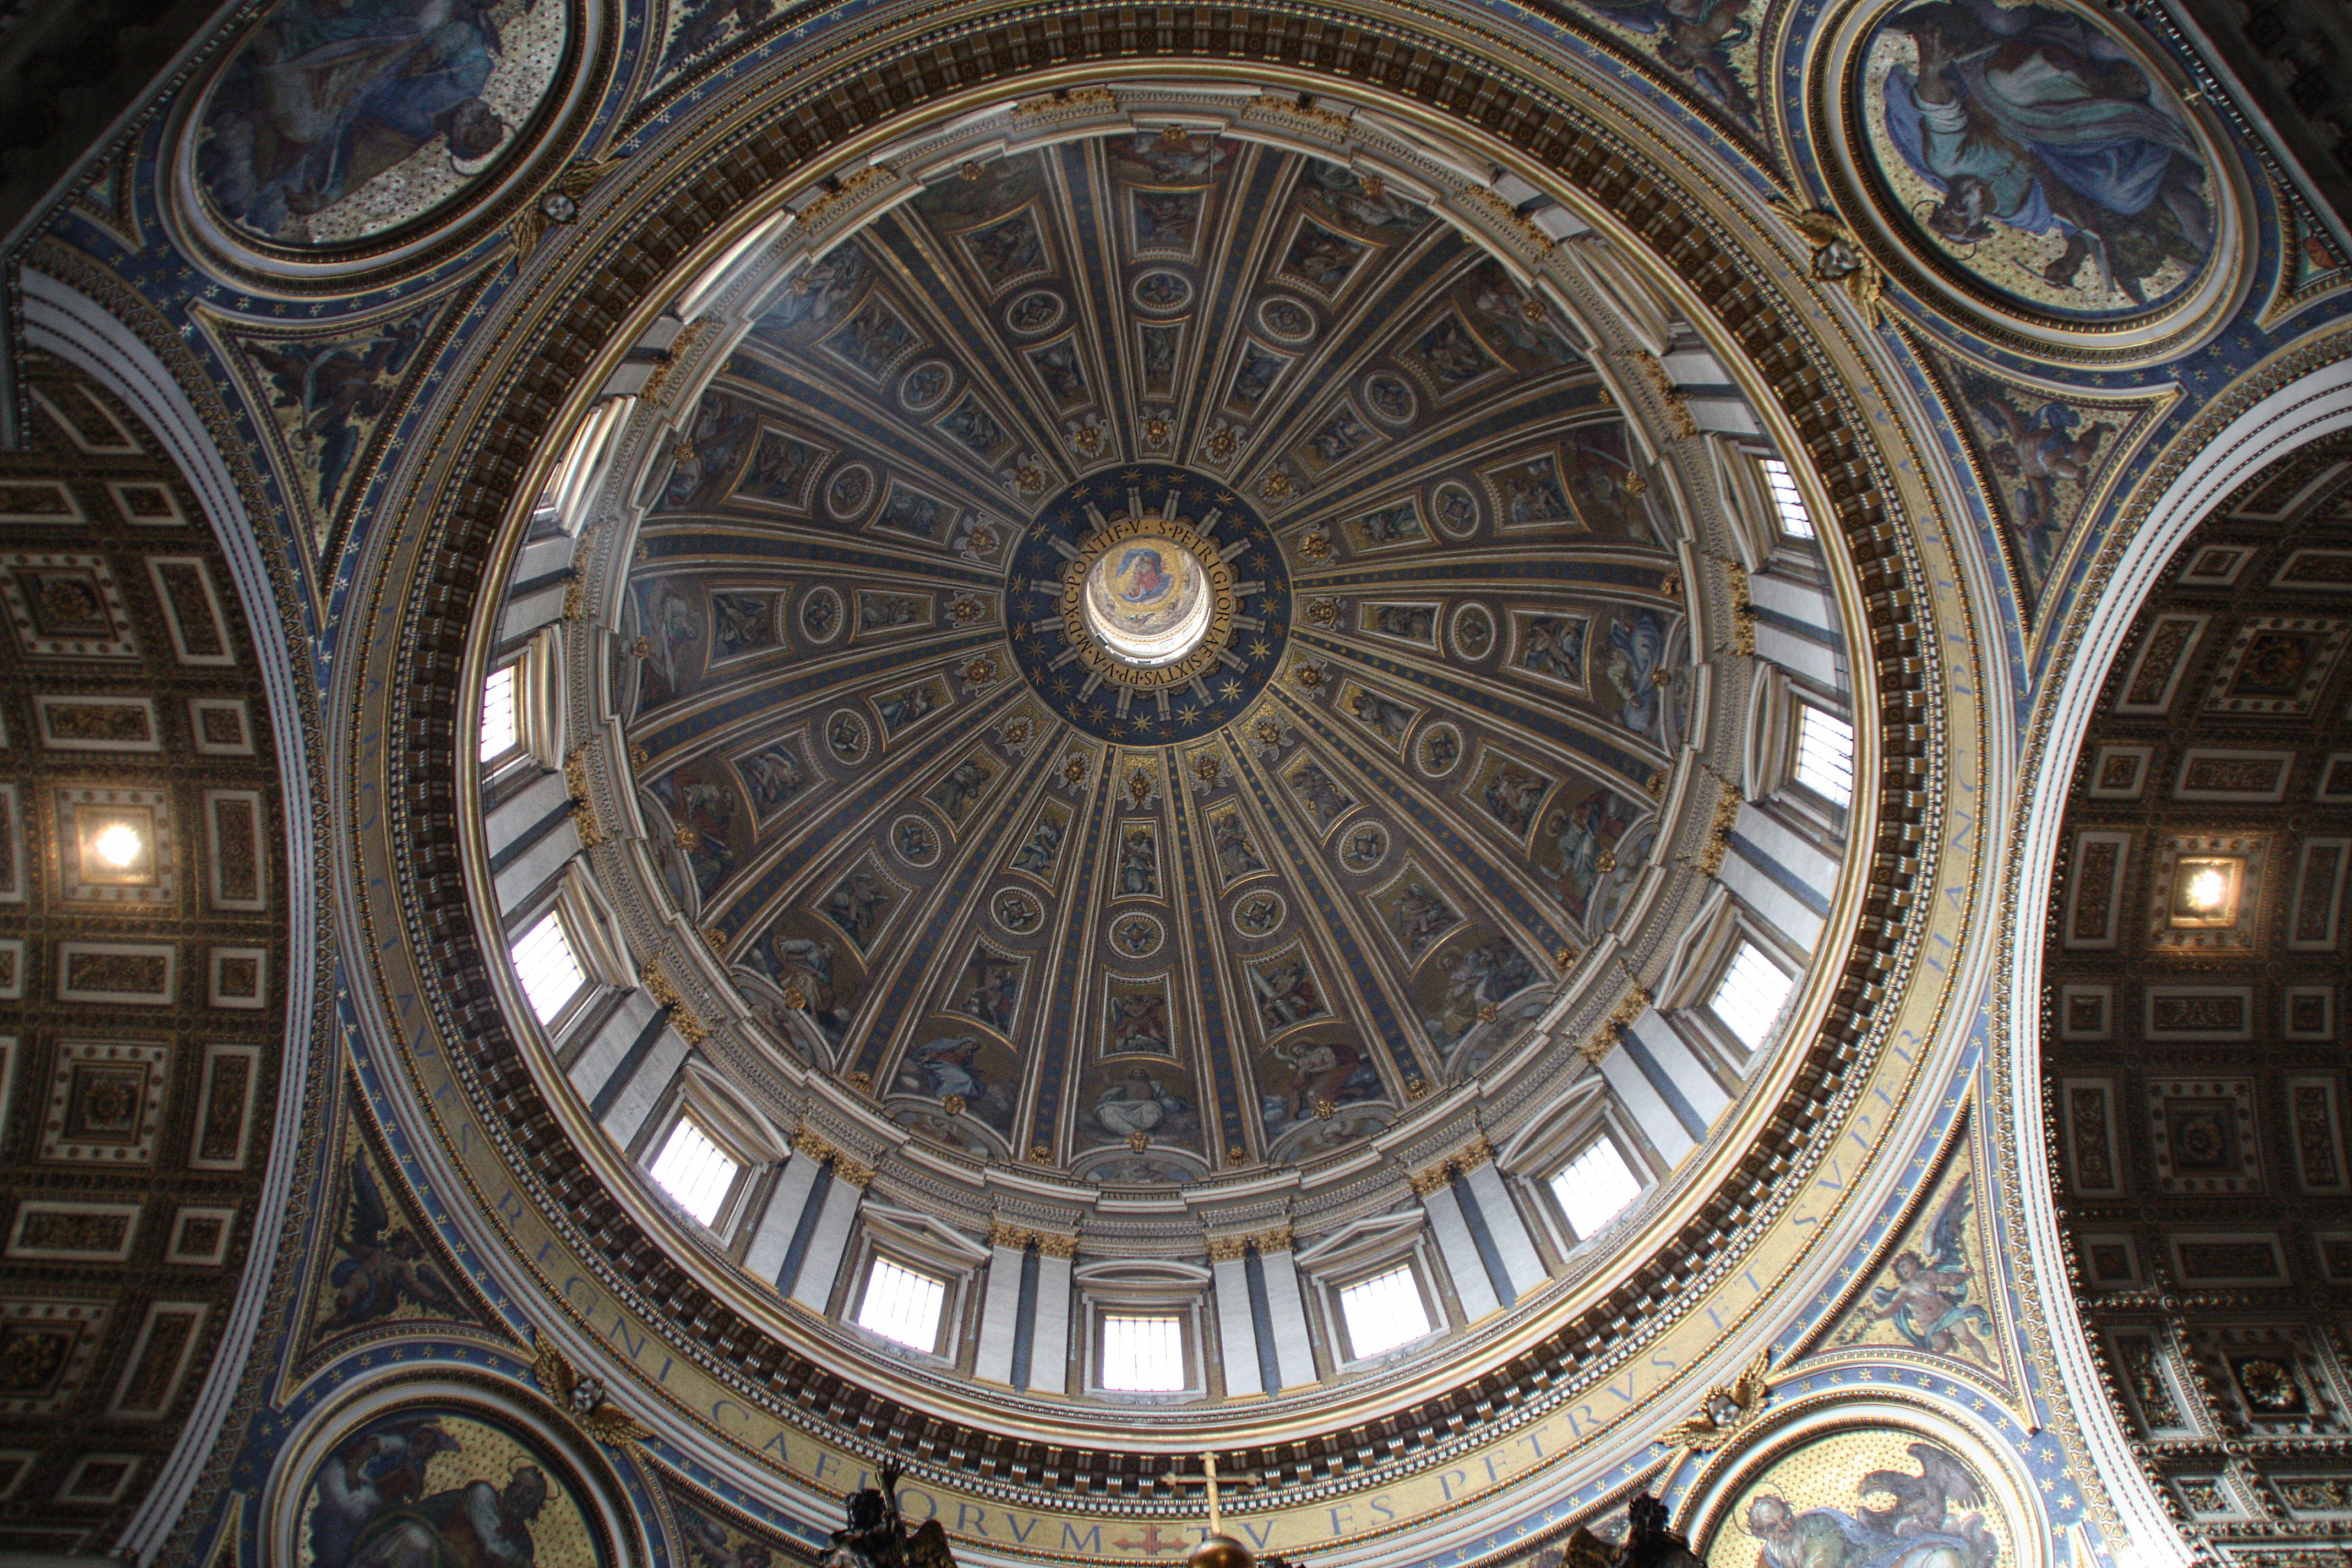
architecture, building, city, travel, ceiling, religion, landmark, church, cathedral, circle, vatican, art, design, ornate, symmetry, culture, rotunda, dome, patterns, cupola, st peter's basilica, worms's eye view, San Pablo